American Mafia

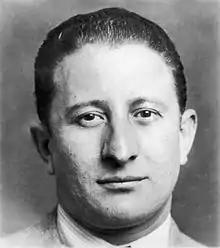
Carlo Gambino, head of the Gambino crime family

Meyer Lansky made inroads into the casino industry in Cuba during the 1930s while the Mafia was already involved in exporting Cuban sugar and rum. When his friend Fulgencio Batista became president of Cuba in 1952, several Mafia bosses were able to make legitimate investments in legalized casinos. One estimate of the number of casinos mobsters owned was no less than 19. However, when Batista was overthrown following the Cuban Revolution, his successor Fidel Castro banned U.S. investment in the country, putting an end to the Mafia's presence in Cuba.